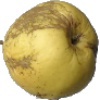
Label: golden_apple